British government response to the COVID-19 pandemic

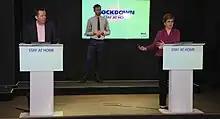
Jason Leitch and Nicola Sturgeon deliver a COVID-19 press conference in January 2021.

The slogan "Stay Home, Protect the NHS, Save Lives" was first suggested internally in a government conference call on 19 March, days before they imposed a full national lockdown. The slogan was introduced concurrently with the national lockdown imposed on 23 March, ordering the public against undergoing non-essential travel and ordering many public amenities to close.